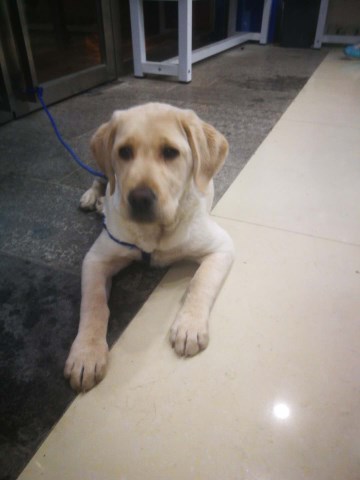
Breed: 3580-n000122-Labrador_retriever